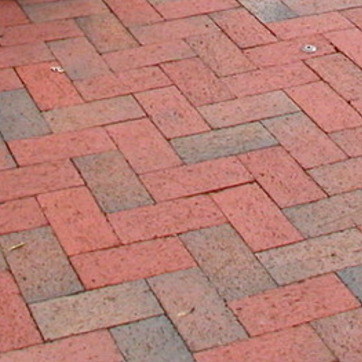
Material: brick